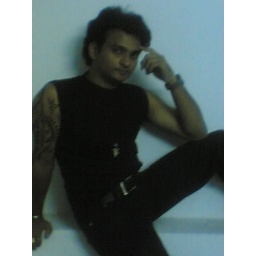
Man in black thinking about white